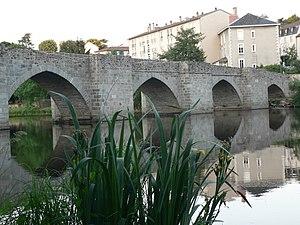
Pont Saint-Étienne de Limoges
Cet article recense les monuments historiques français classés en 1907.
Ce tableau présente la liste de tous les monuments historiques classés ou inscrits dans la ville de Limoges, Haute-Vienne, en France.